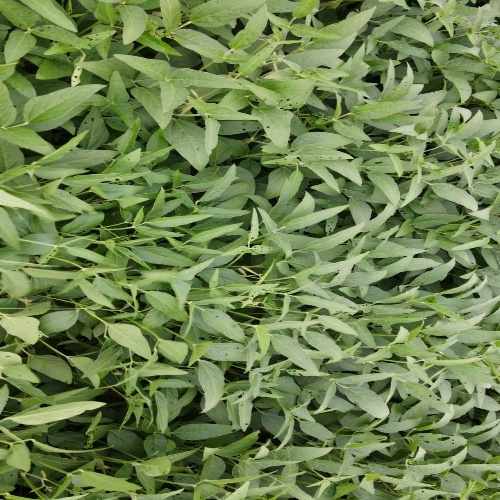
Label: Diabrotica_speciosa